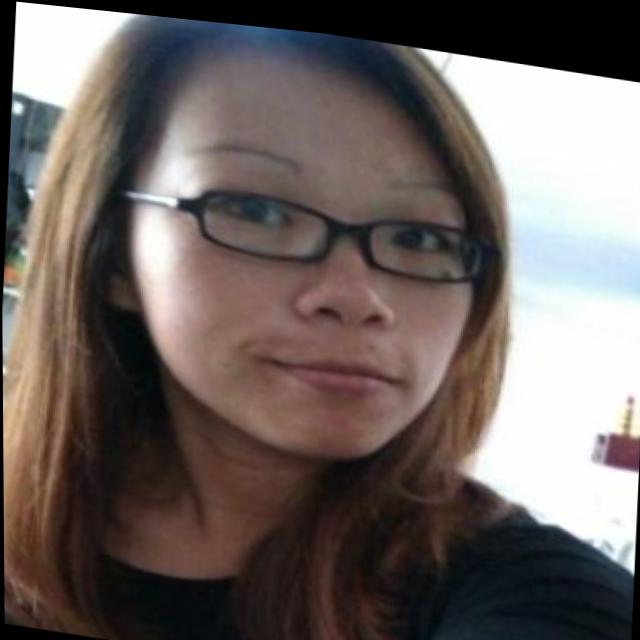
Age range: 21-44